Answer in natural language. Considering the relative positions, where is colorful landscape painting (highlighted by a red box) with respect to brown top white leg dining table (highlighted by a green box)? Choose between the following options: left or right
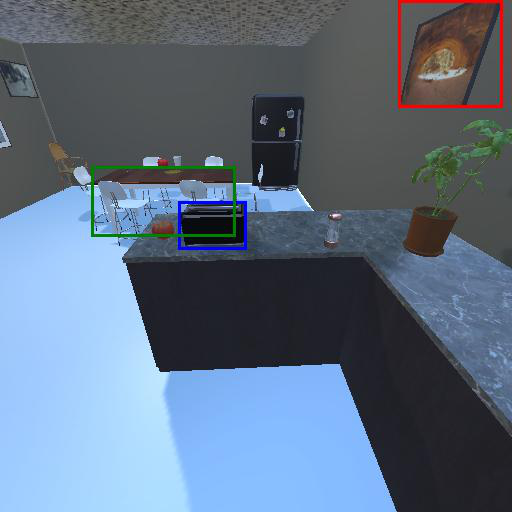
<answer>right</answer>